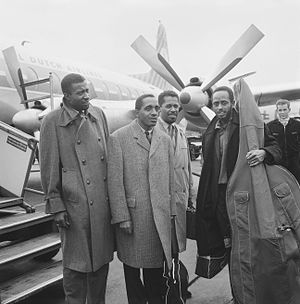
Connie Kay
"Conrad Henry Kirnon ""Connie Kay"" var en amerikansk jazztrommeslager